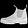
Label: Ankle boot